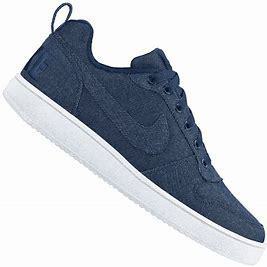
Brand: Nike
Model: Court Borough